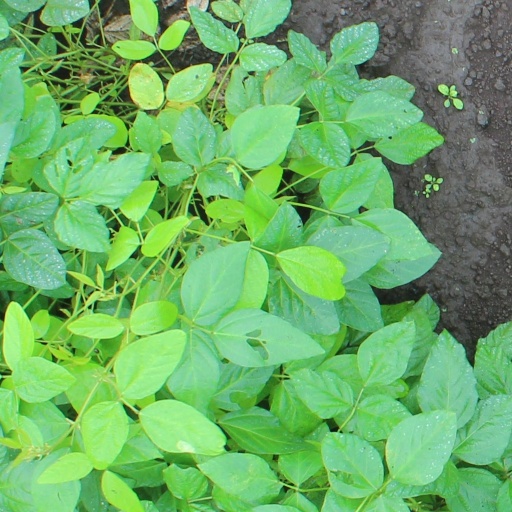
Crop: soybean